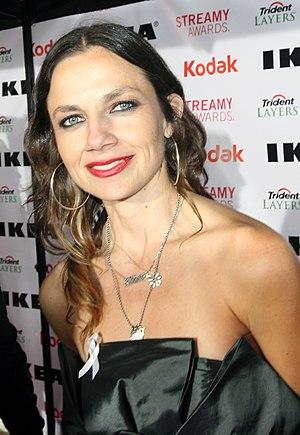
Justine Bateman est une actrice américaine née le 19 février 1966 à Rye, New York.